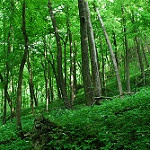
Scene: Outdoor